Reaper (Van Gogh series)

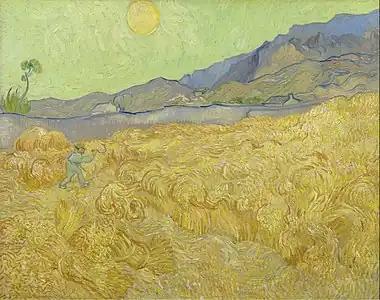
Second painting (F618), 4–5 September 1889, Van Gogh Museum, Amsterdam, Netherlands

Van Gogh began painting "Reaper" (F617) in late June 1889. He first mentions the painting in a 25 June 1889 letter to his brother Theo van Gogh where he describes it as "a wheatfield, very yellow and very bright, perhaps the brightest canvas [he has] done". He writes that it was among 12 paintings on which he was currently working. The painting is mentioned again in a 2 July 1889 letter: